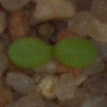
Label: scentless_mayweed